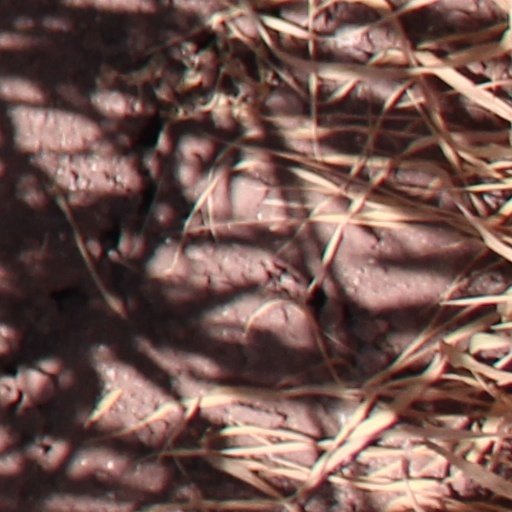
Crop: wheat